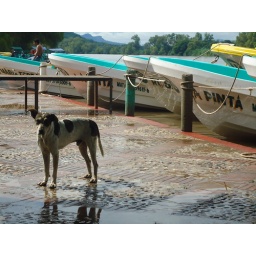
dog near the river